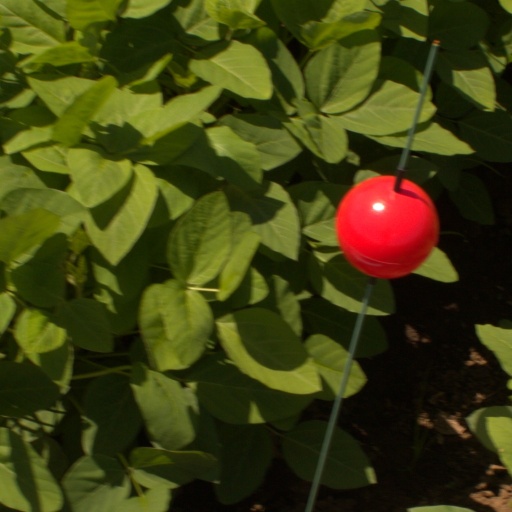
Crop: soybean